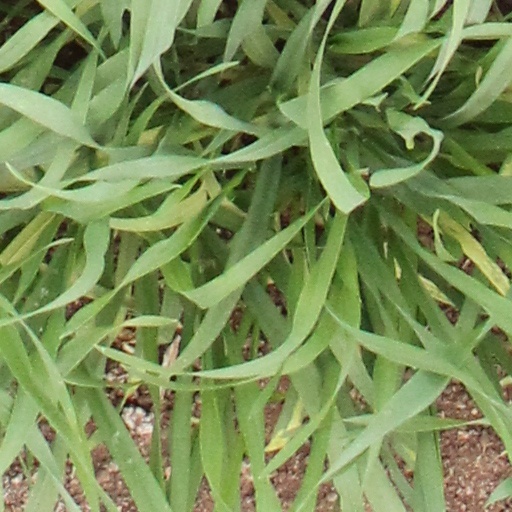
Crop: wheat